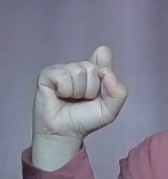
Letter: fa